Snowy owl

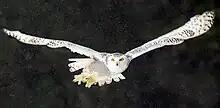
Snowy Owl in Flight, Captive

Snowy owls may be active to some extent at both day, from dawn to dusk, and night. Snowy owls have been seen to be active even during the very brief winter daytime in the northern winter. During the Arctic summer, snowy owls may tend to peak in activity during the twilight that is the darkest time available given the lack of full nightfall. Reportedly, the peak time of activity during summer is between 9:00 pm and 3:00 am in Norway. The peak time of activity for those owls that once nested on Fetlar was reported between 10:00 and 11:00 pm.